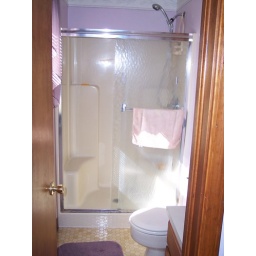
The only thing nicer than the yellow honeycomb-pattern linoleum floor is the thick layer of gunk all over everything.